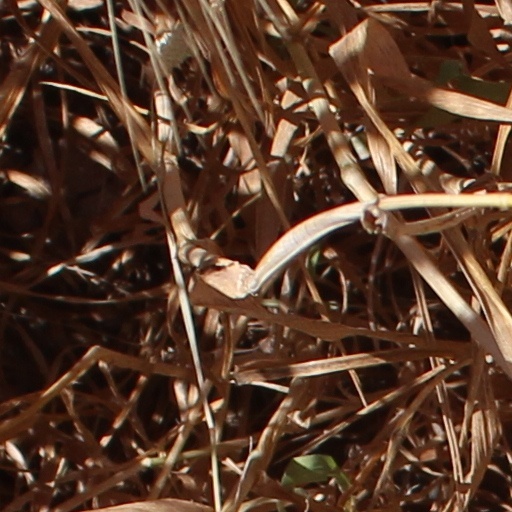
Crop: wheat